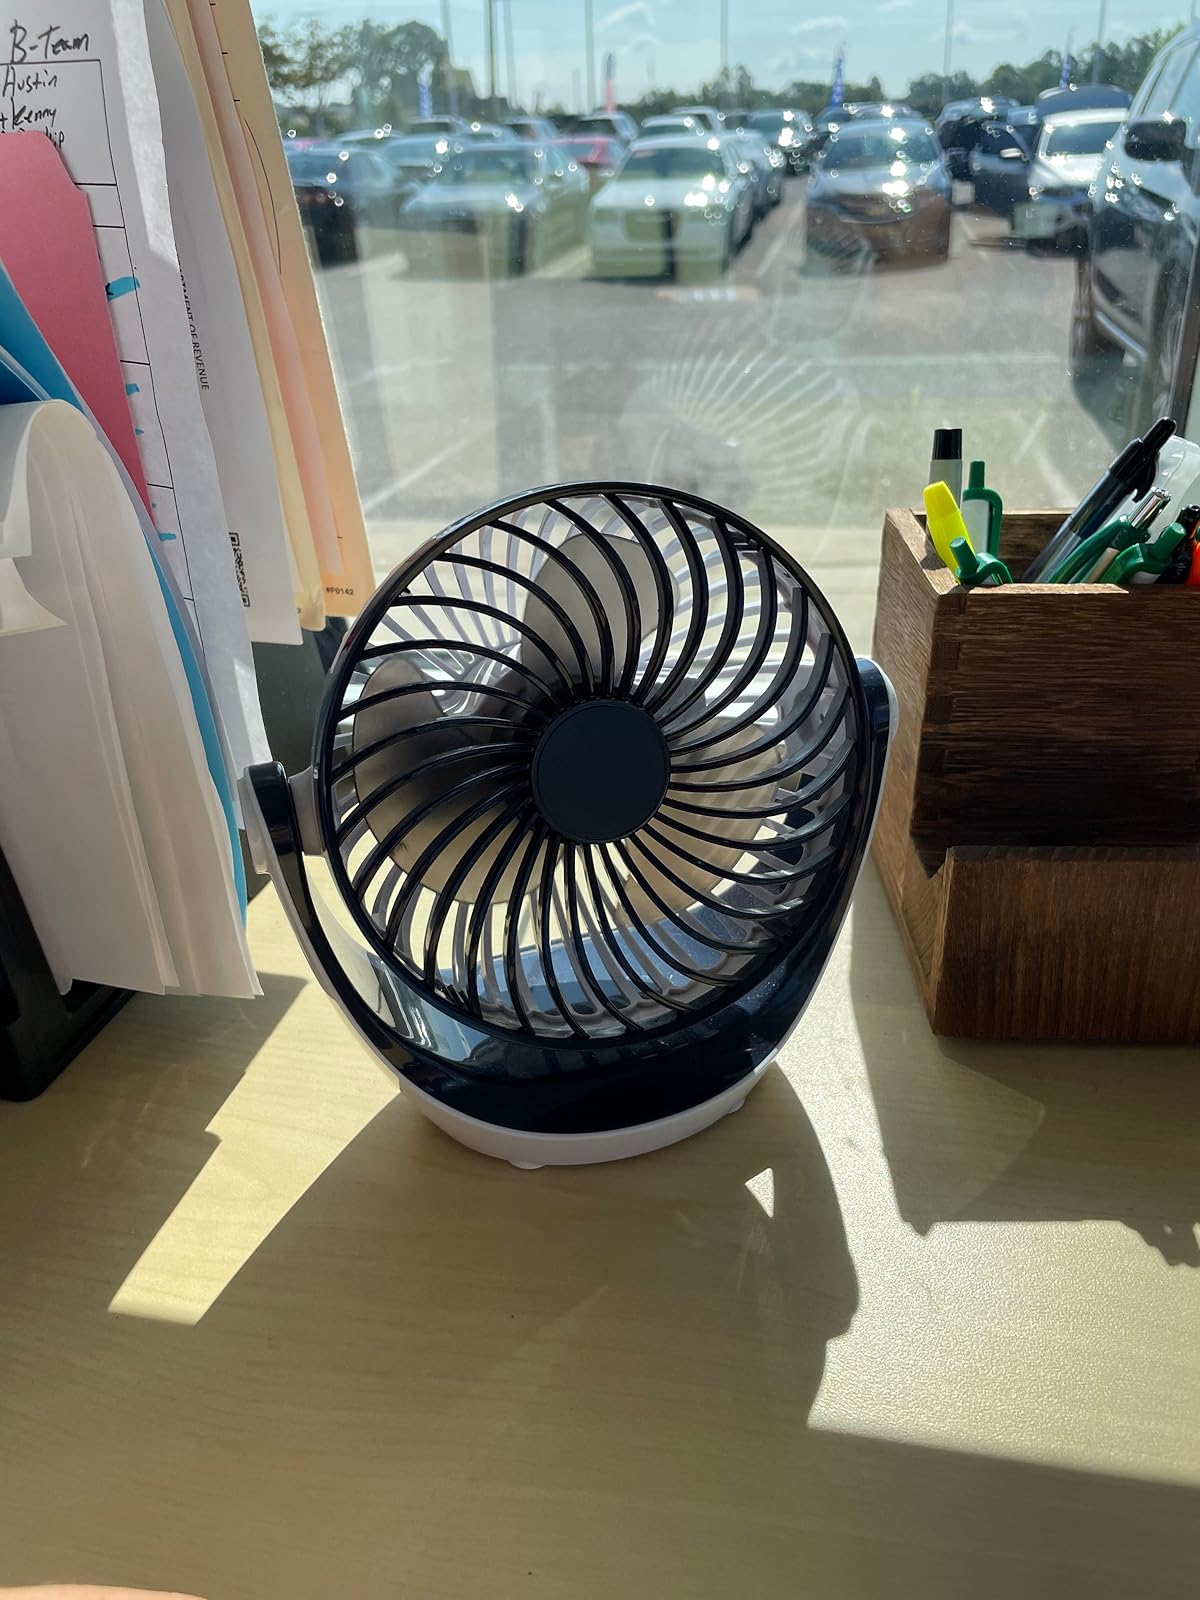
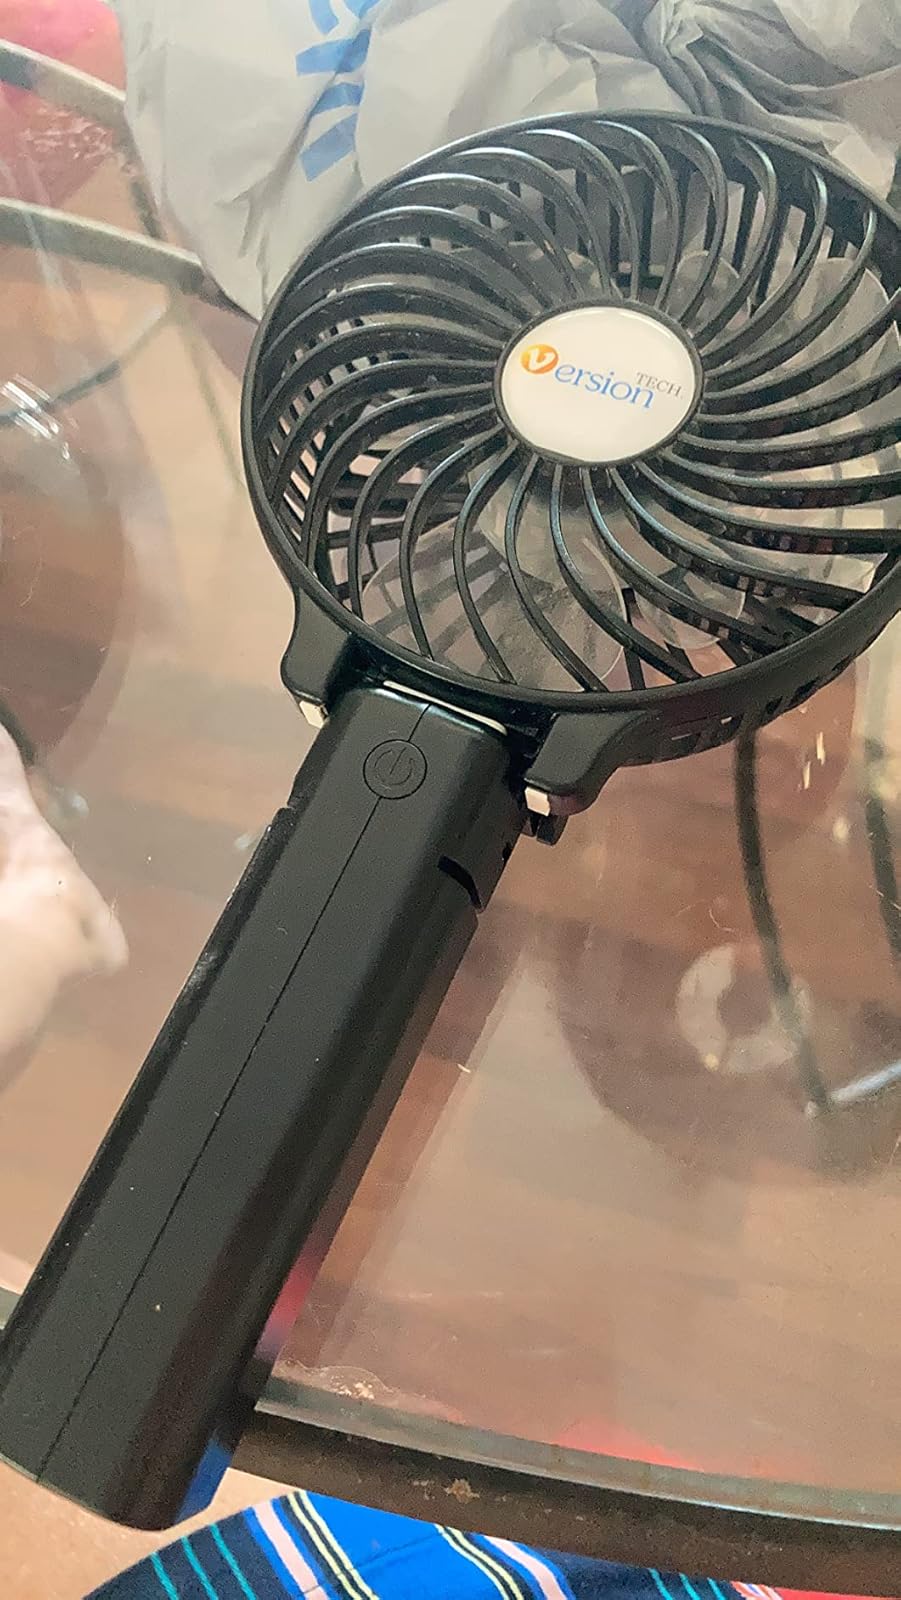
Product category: fan
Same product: no